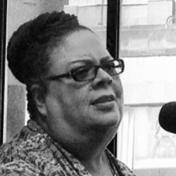
Age: 59